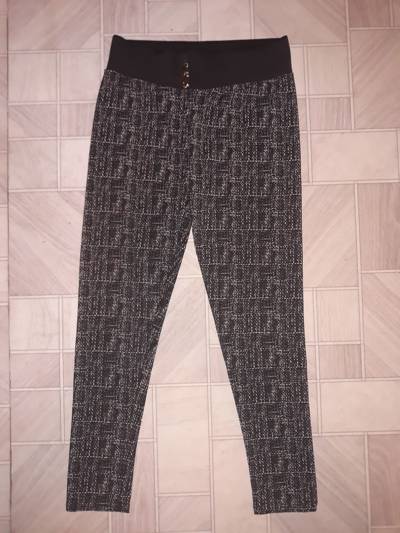
Waste category: clothes